Scottish invasion of England (1648)

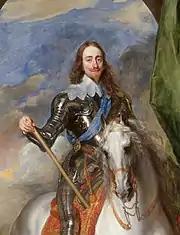

In 1639, and again in 1640, Charles I, who was king of both Scotland and England in a personal union, went to war with his Scottish subjects in the Bishops' Wars. These had arisen from the Scots' refusal to accept Charles's attempts to reform the Scottish Kirk to bring it into line with English religious practices. Charles was not successful in these endeavours, and the ensuing settlement required all civil office-holders, parliamentarians and clerics to sign the National Covenant and give the Scottish Parliament the authority to approve all the king's councillors in Scotland. After years of rising tensions the relationship between Charles and his English Parliament broke down, starting the First English Civil War in 1642. In England Charles's supporters, the Royalists, were opposed by the combined forces of the Parliamentarians and the Scots. After four years of war the Royalists were defeated and Charles surrendered to the Scots. After nine months of fruitless negotiations with Charles the Scots handed him over to the English Parliamentary forces in exchange for a financial settlement and left England on 3 February 1647.